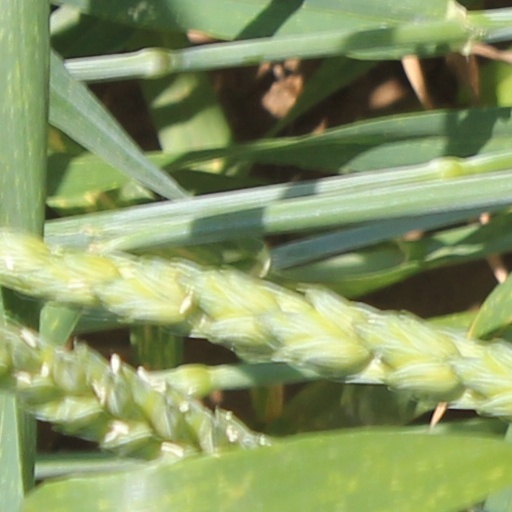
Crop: wheat